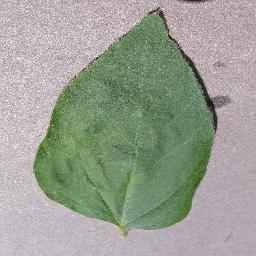
Label: Soybean___healthy